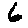
Label: 6